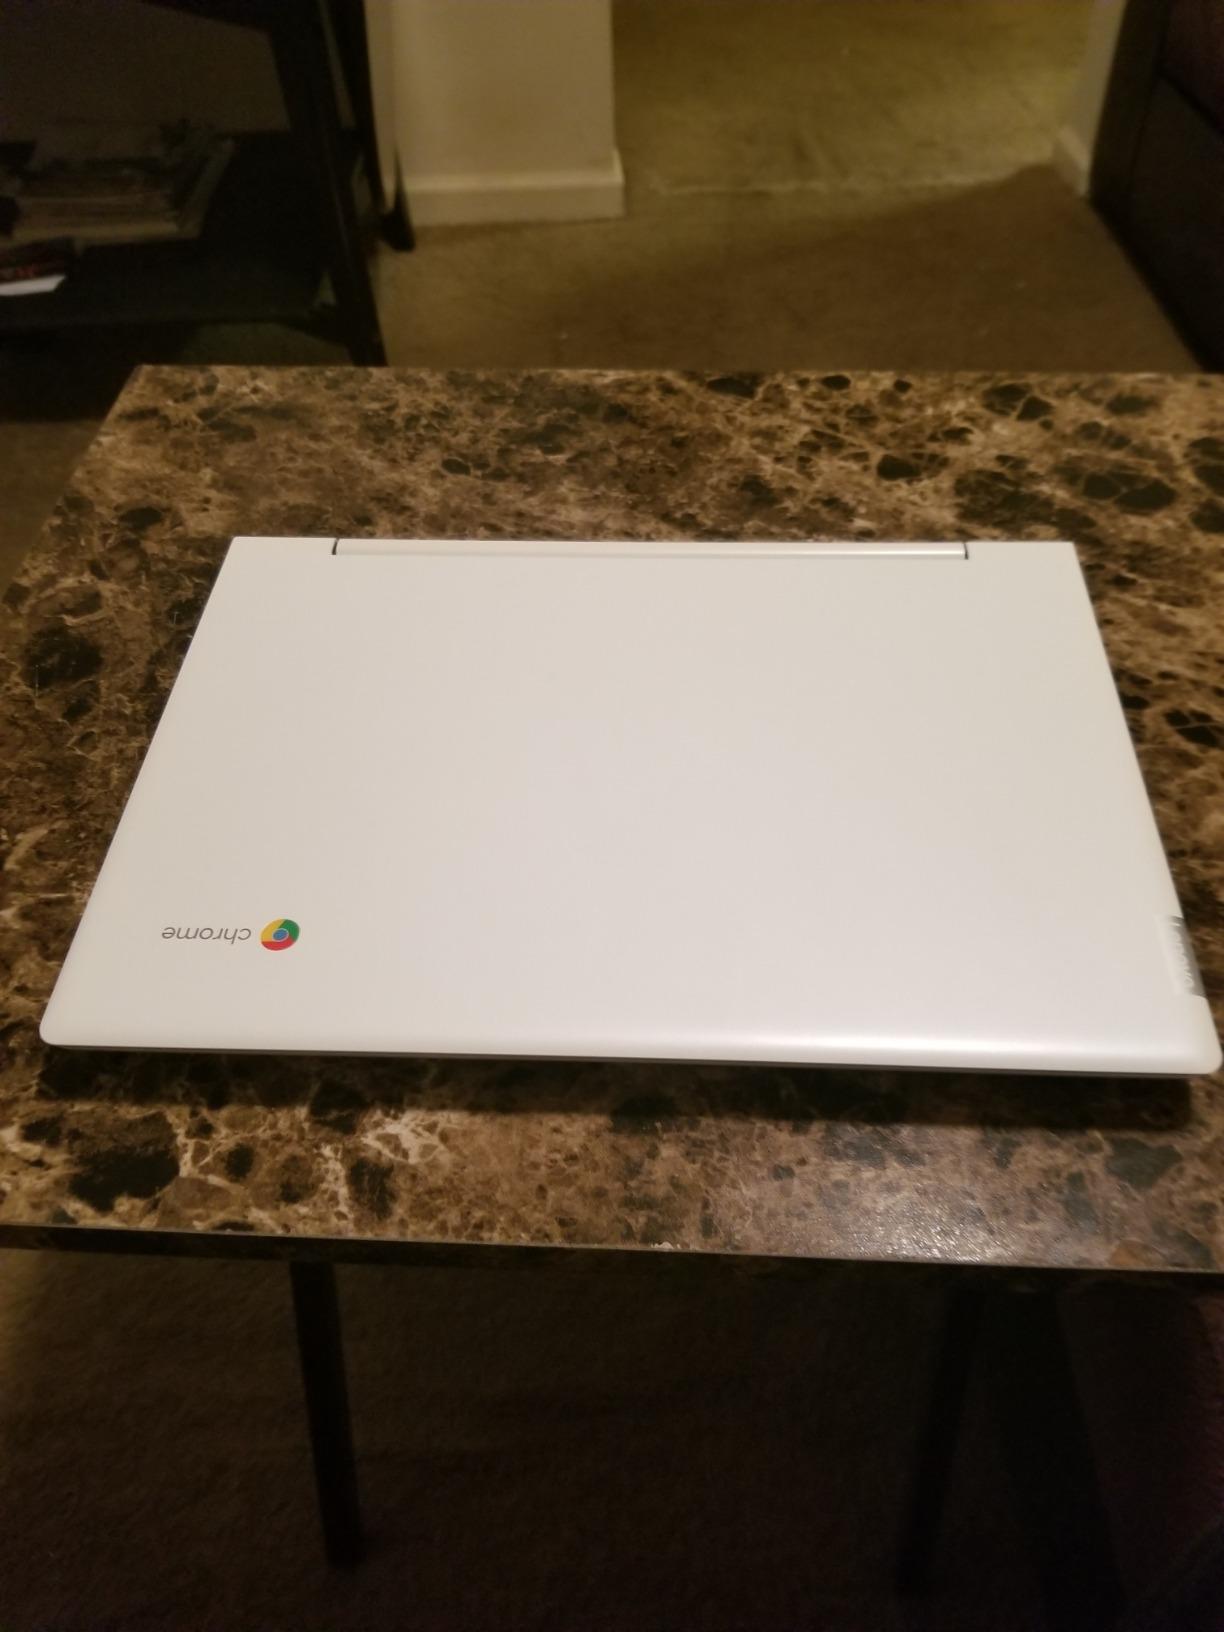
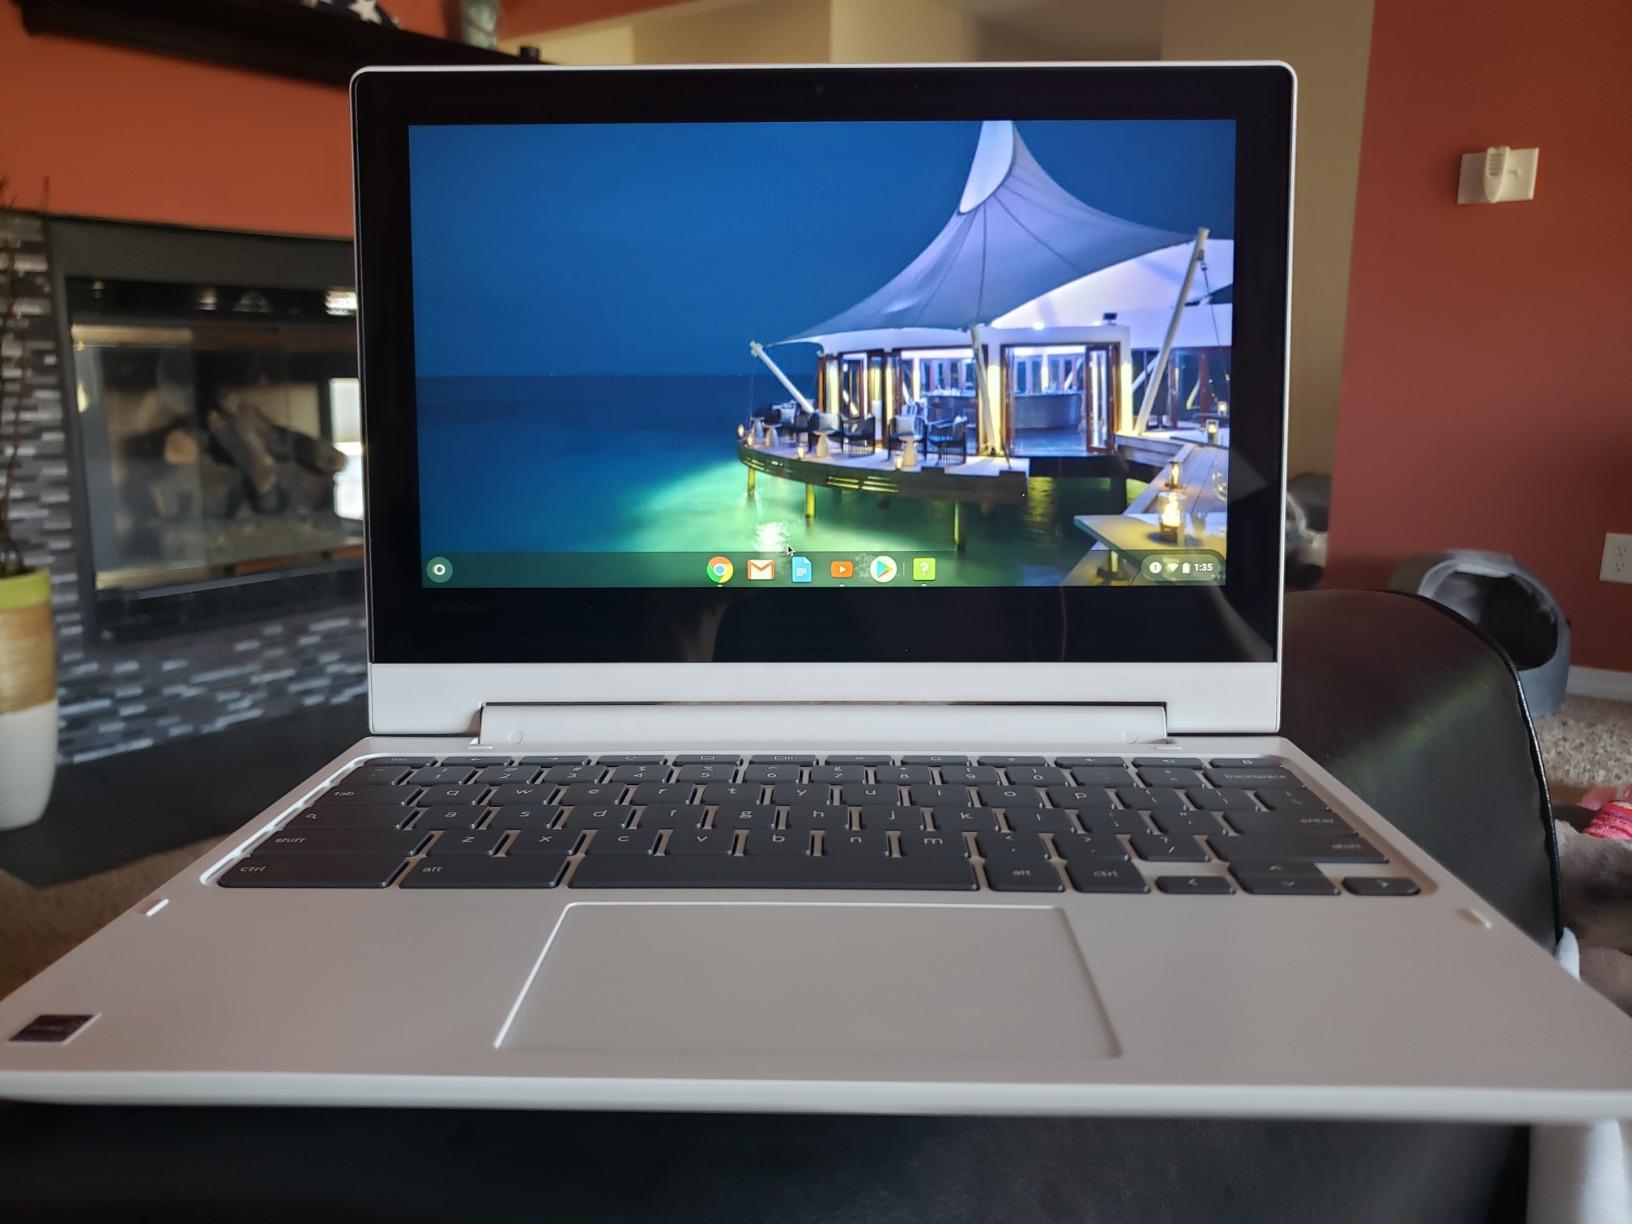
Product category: laptop
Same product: yes